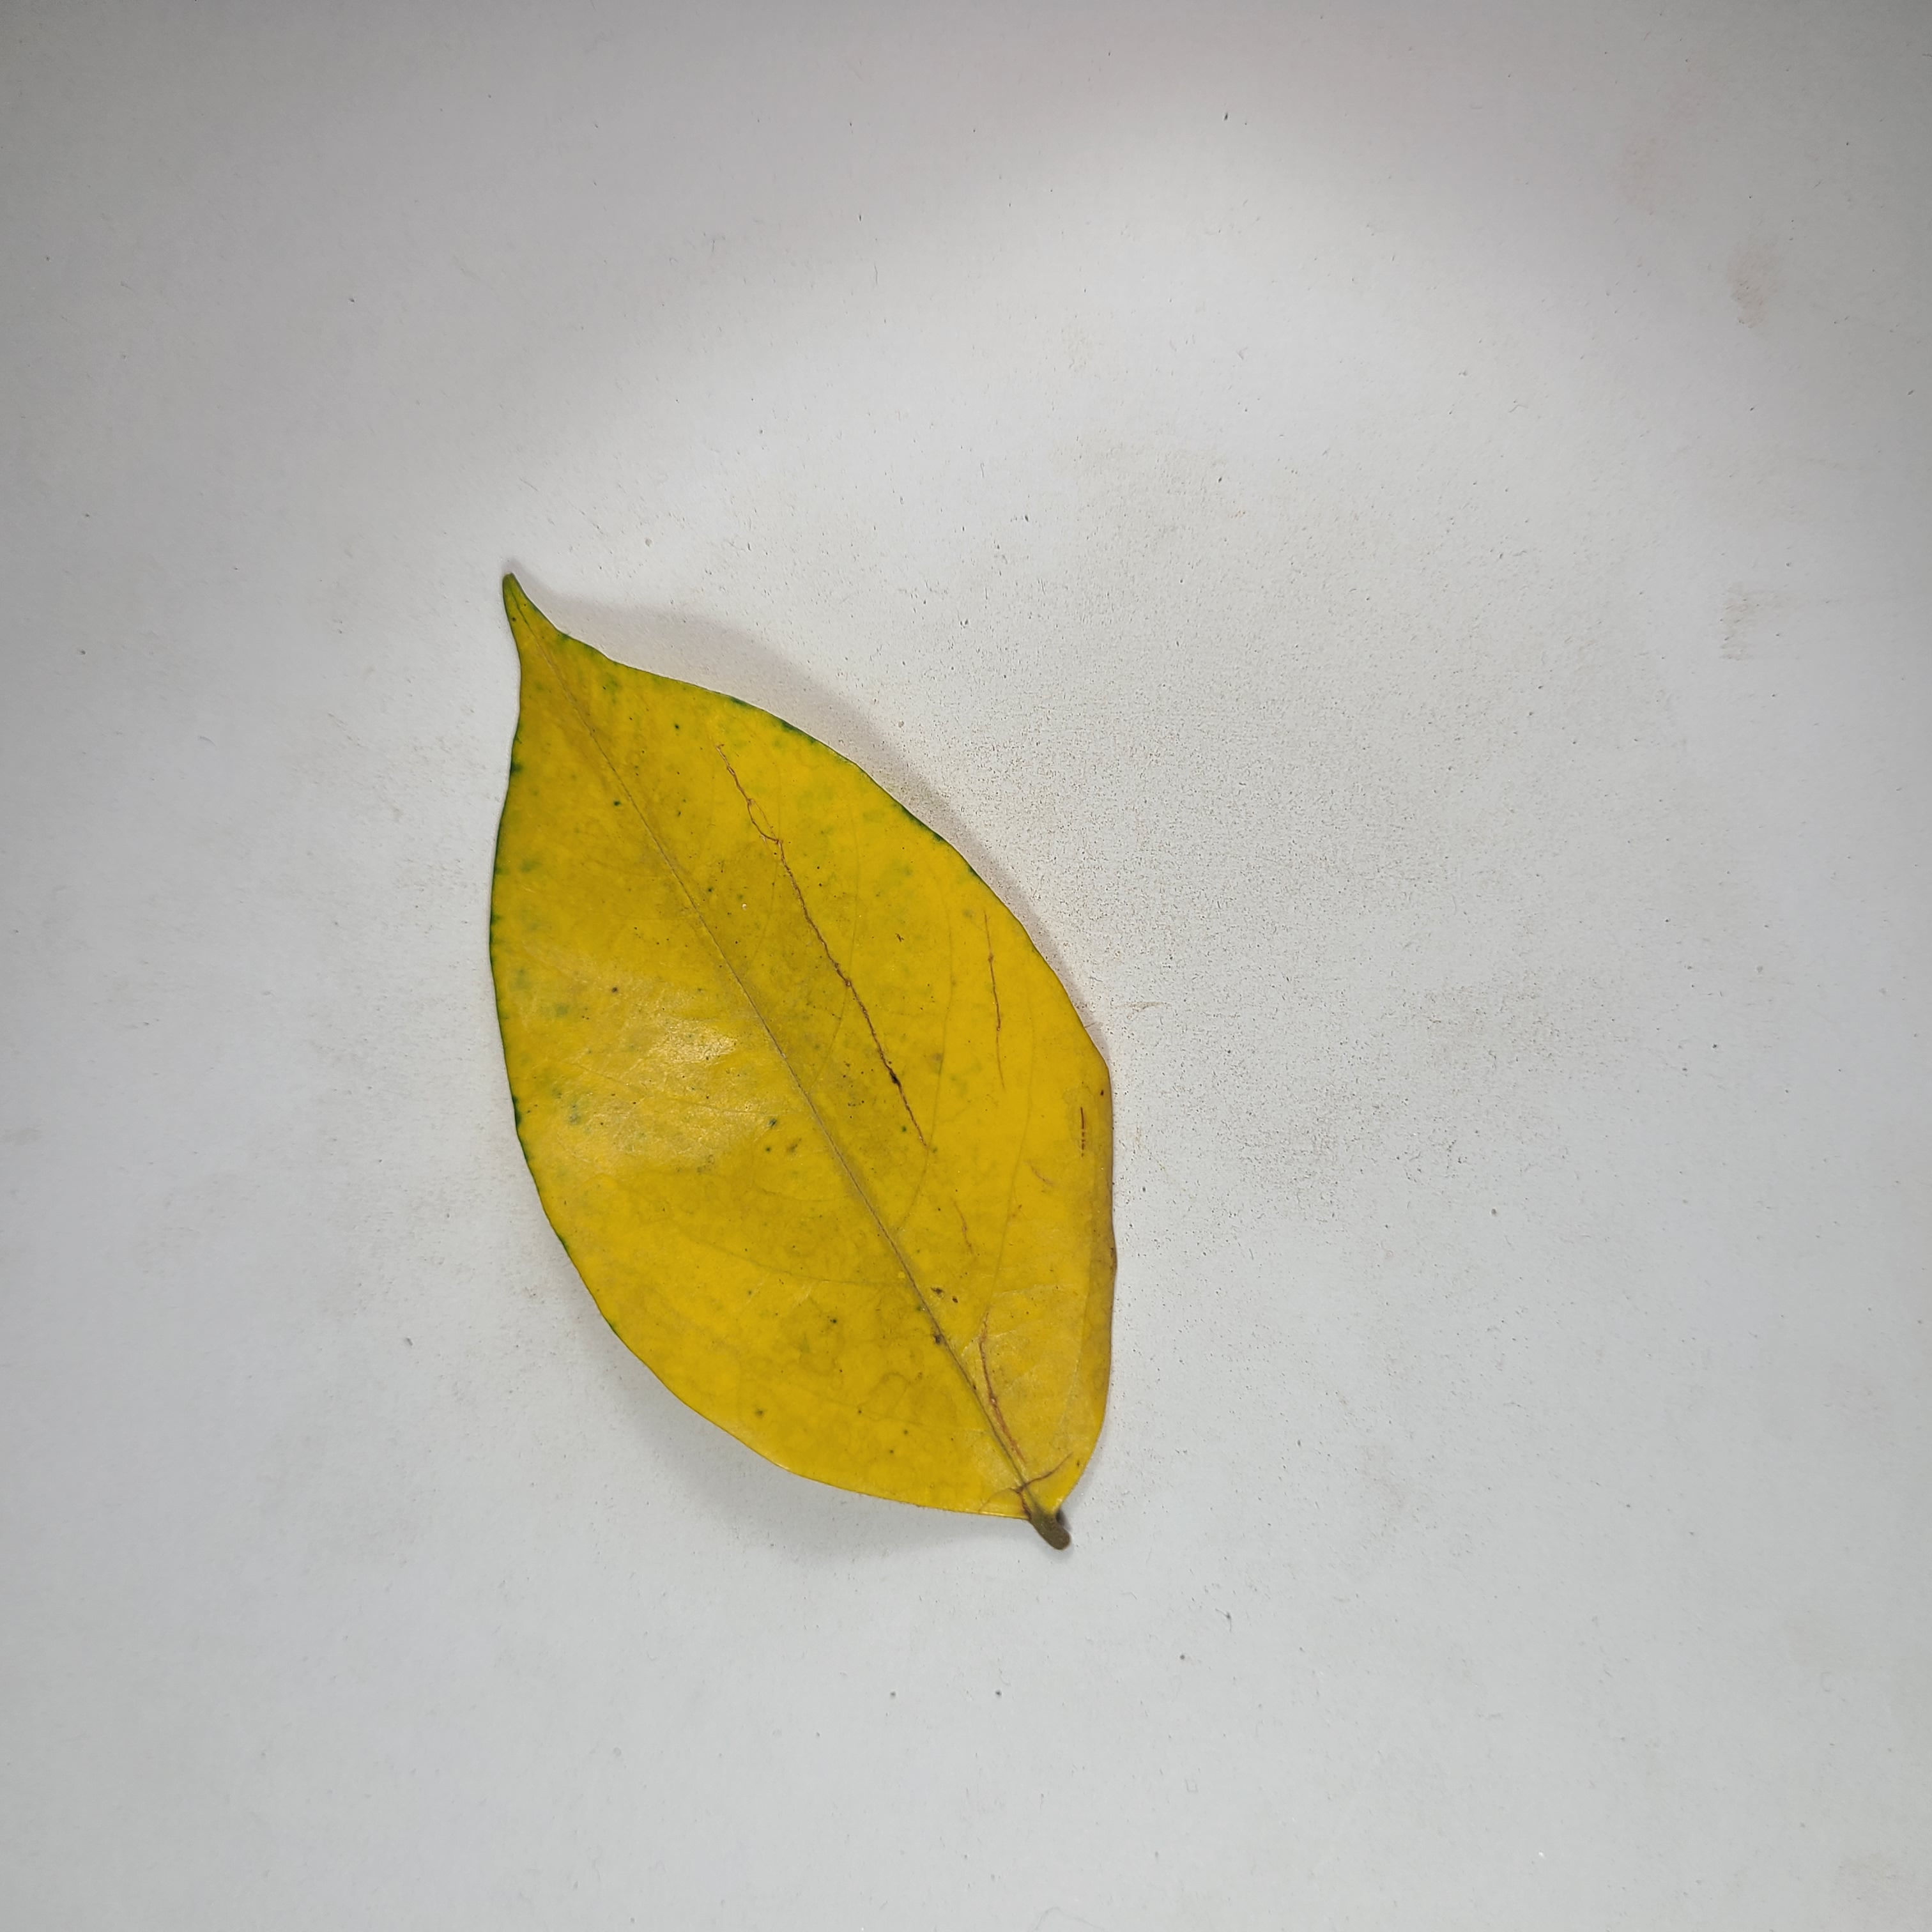
Label: Yellow Leaves